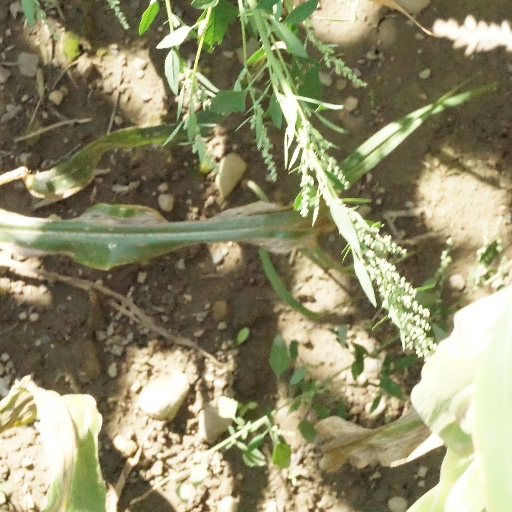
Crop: maize; corn